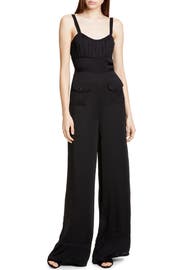
a ruched bodice brings soft texture to this effortlessly polished jumpsuit that fall to a drapey wide leg silhouette